Describe the emotion expressed in this image:  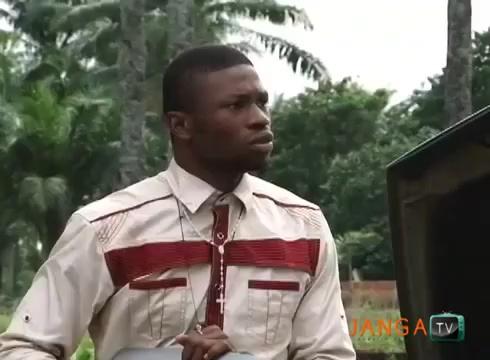
This person displays Pain, valence and arousal with low intensity.